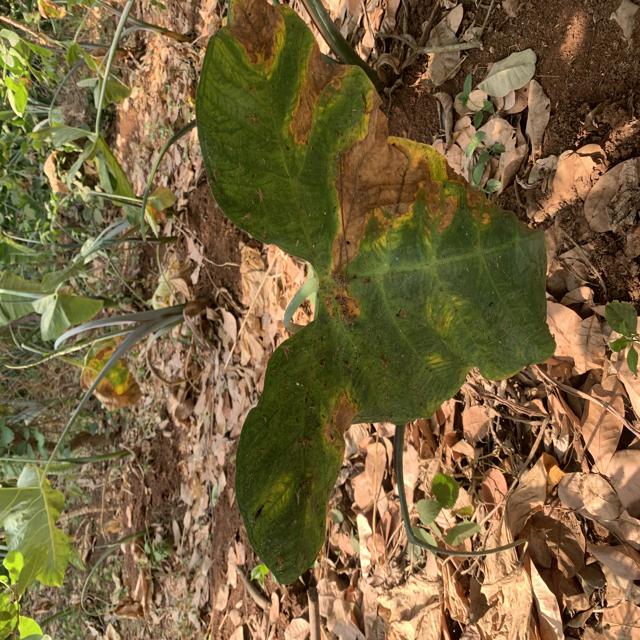
Label: Mid_Blight